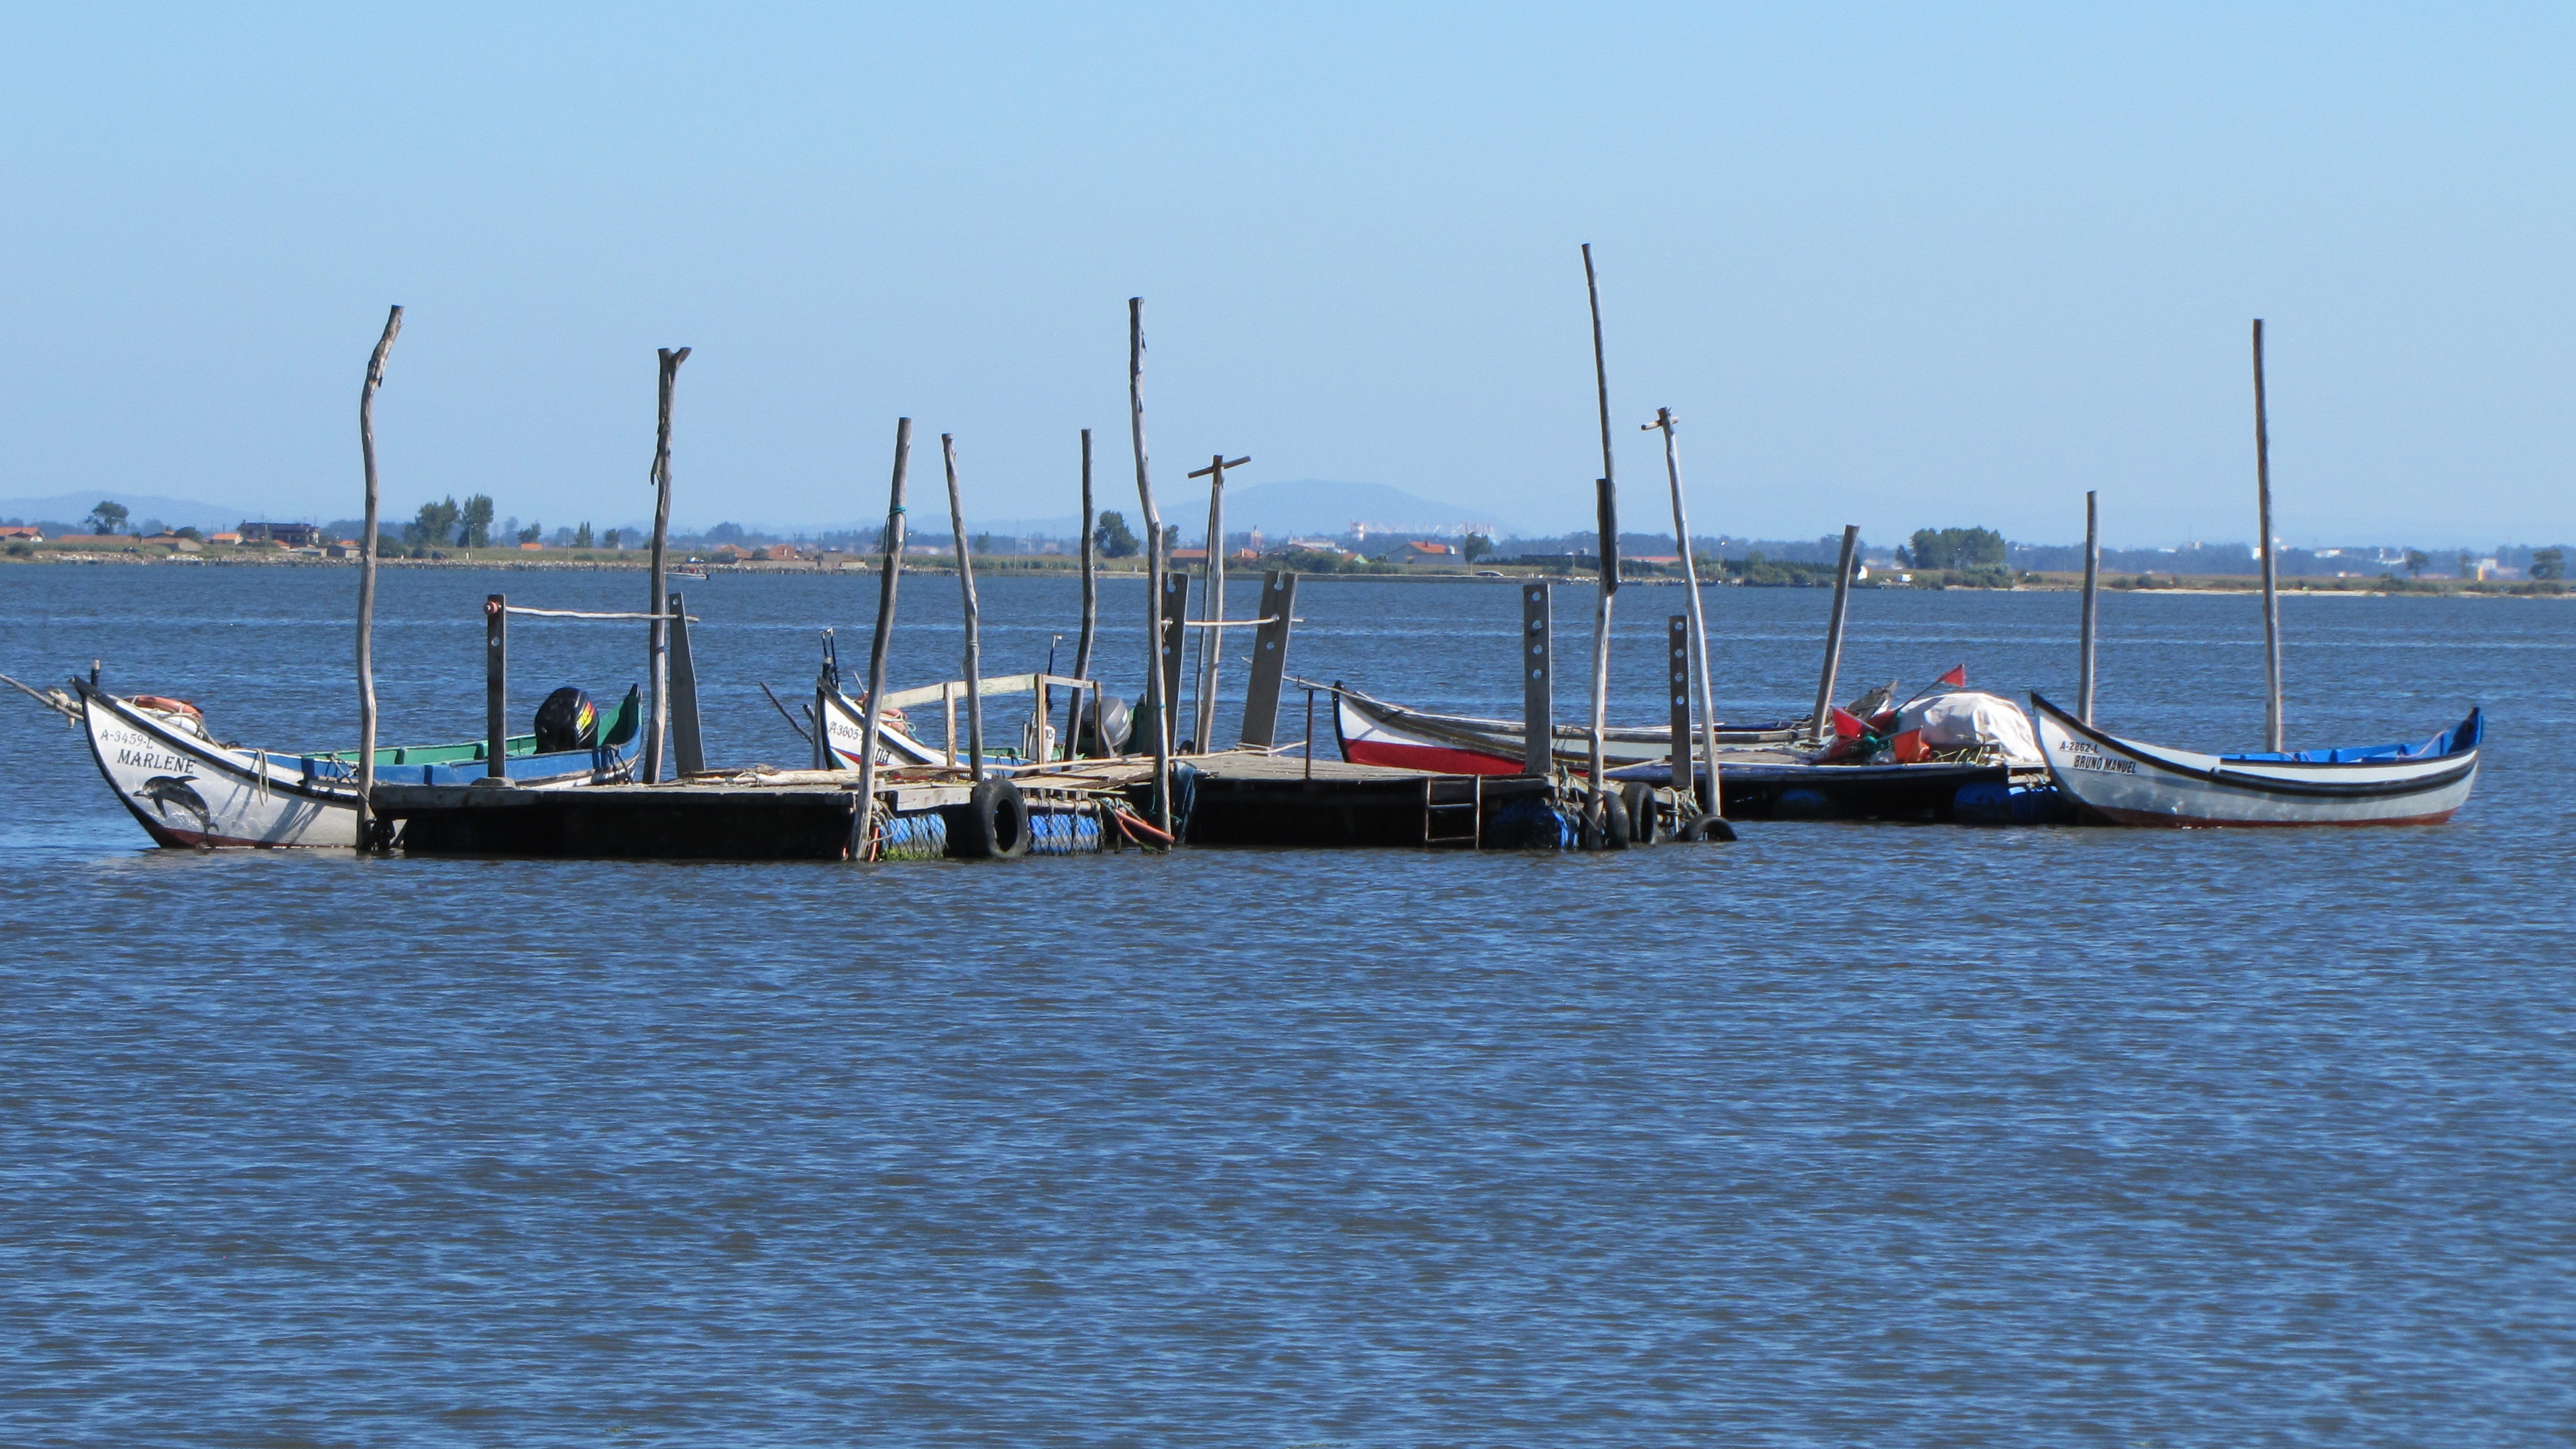
sea, coast, dock, boat, vehicle, mast, bay, harbor, marina, sailboat, boating, portugal, channel, watercraft, schooner, fishing vessel, ria de aveiro, they are hyacinth, watercraft rowing